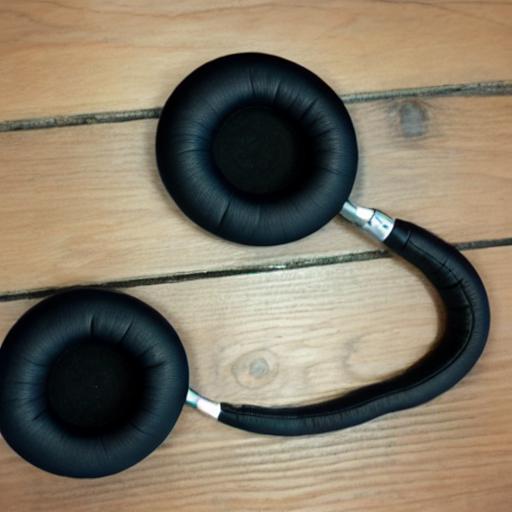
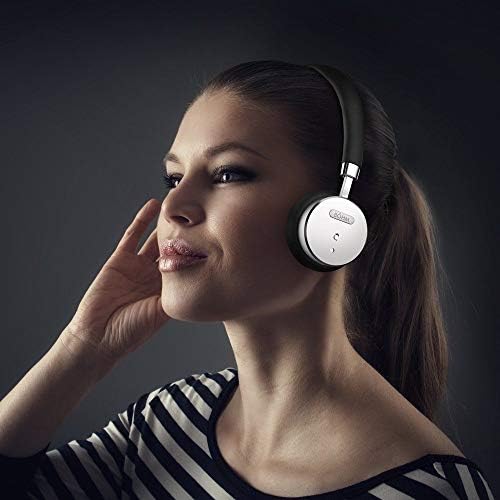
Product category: headphones
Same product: no